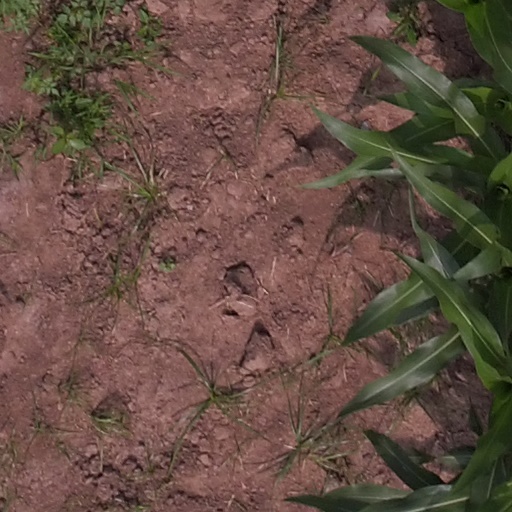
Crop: maize; corn